Sweet Revenge (1998 film)

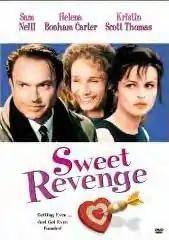
DVD cover

Sweet Revenge is a 1998 British black comedy film written and directed by Malcolm Mowbray, adapted from Alan Ayckbourn's play "The Revenger's Comedies". The film follows Henry Bell and Karen Knightly, two disillusioned characters who, after meeting on a bridge where both are contemplating suicide, form a pact to carry out revenge on each other’s behalf. This sets off a series of absurd and farcical events, with dark humor highlighting the futility and ridiculousness of their revenge schemes. The film satirizes human behavior, blending Ayckbourn's sharp wit with Mowbray’s comedic direction.